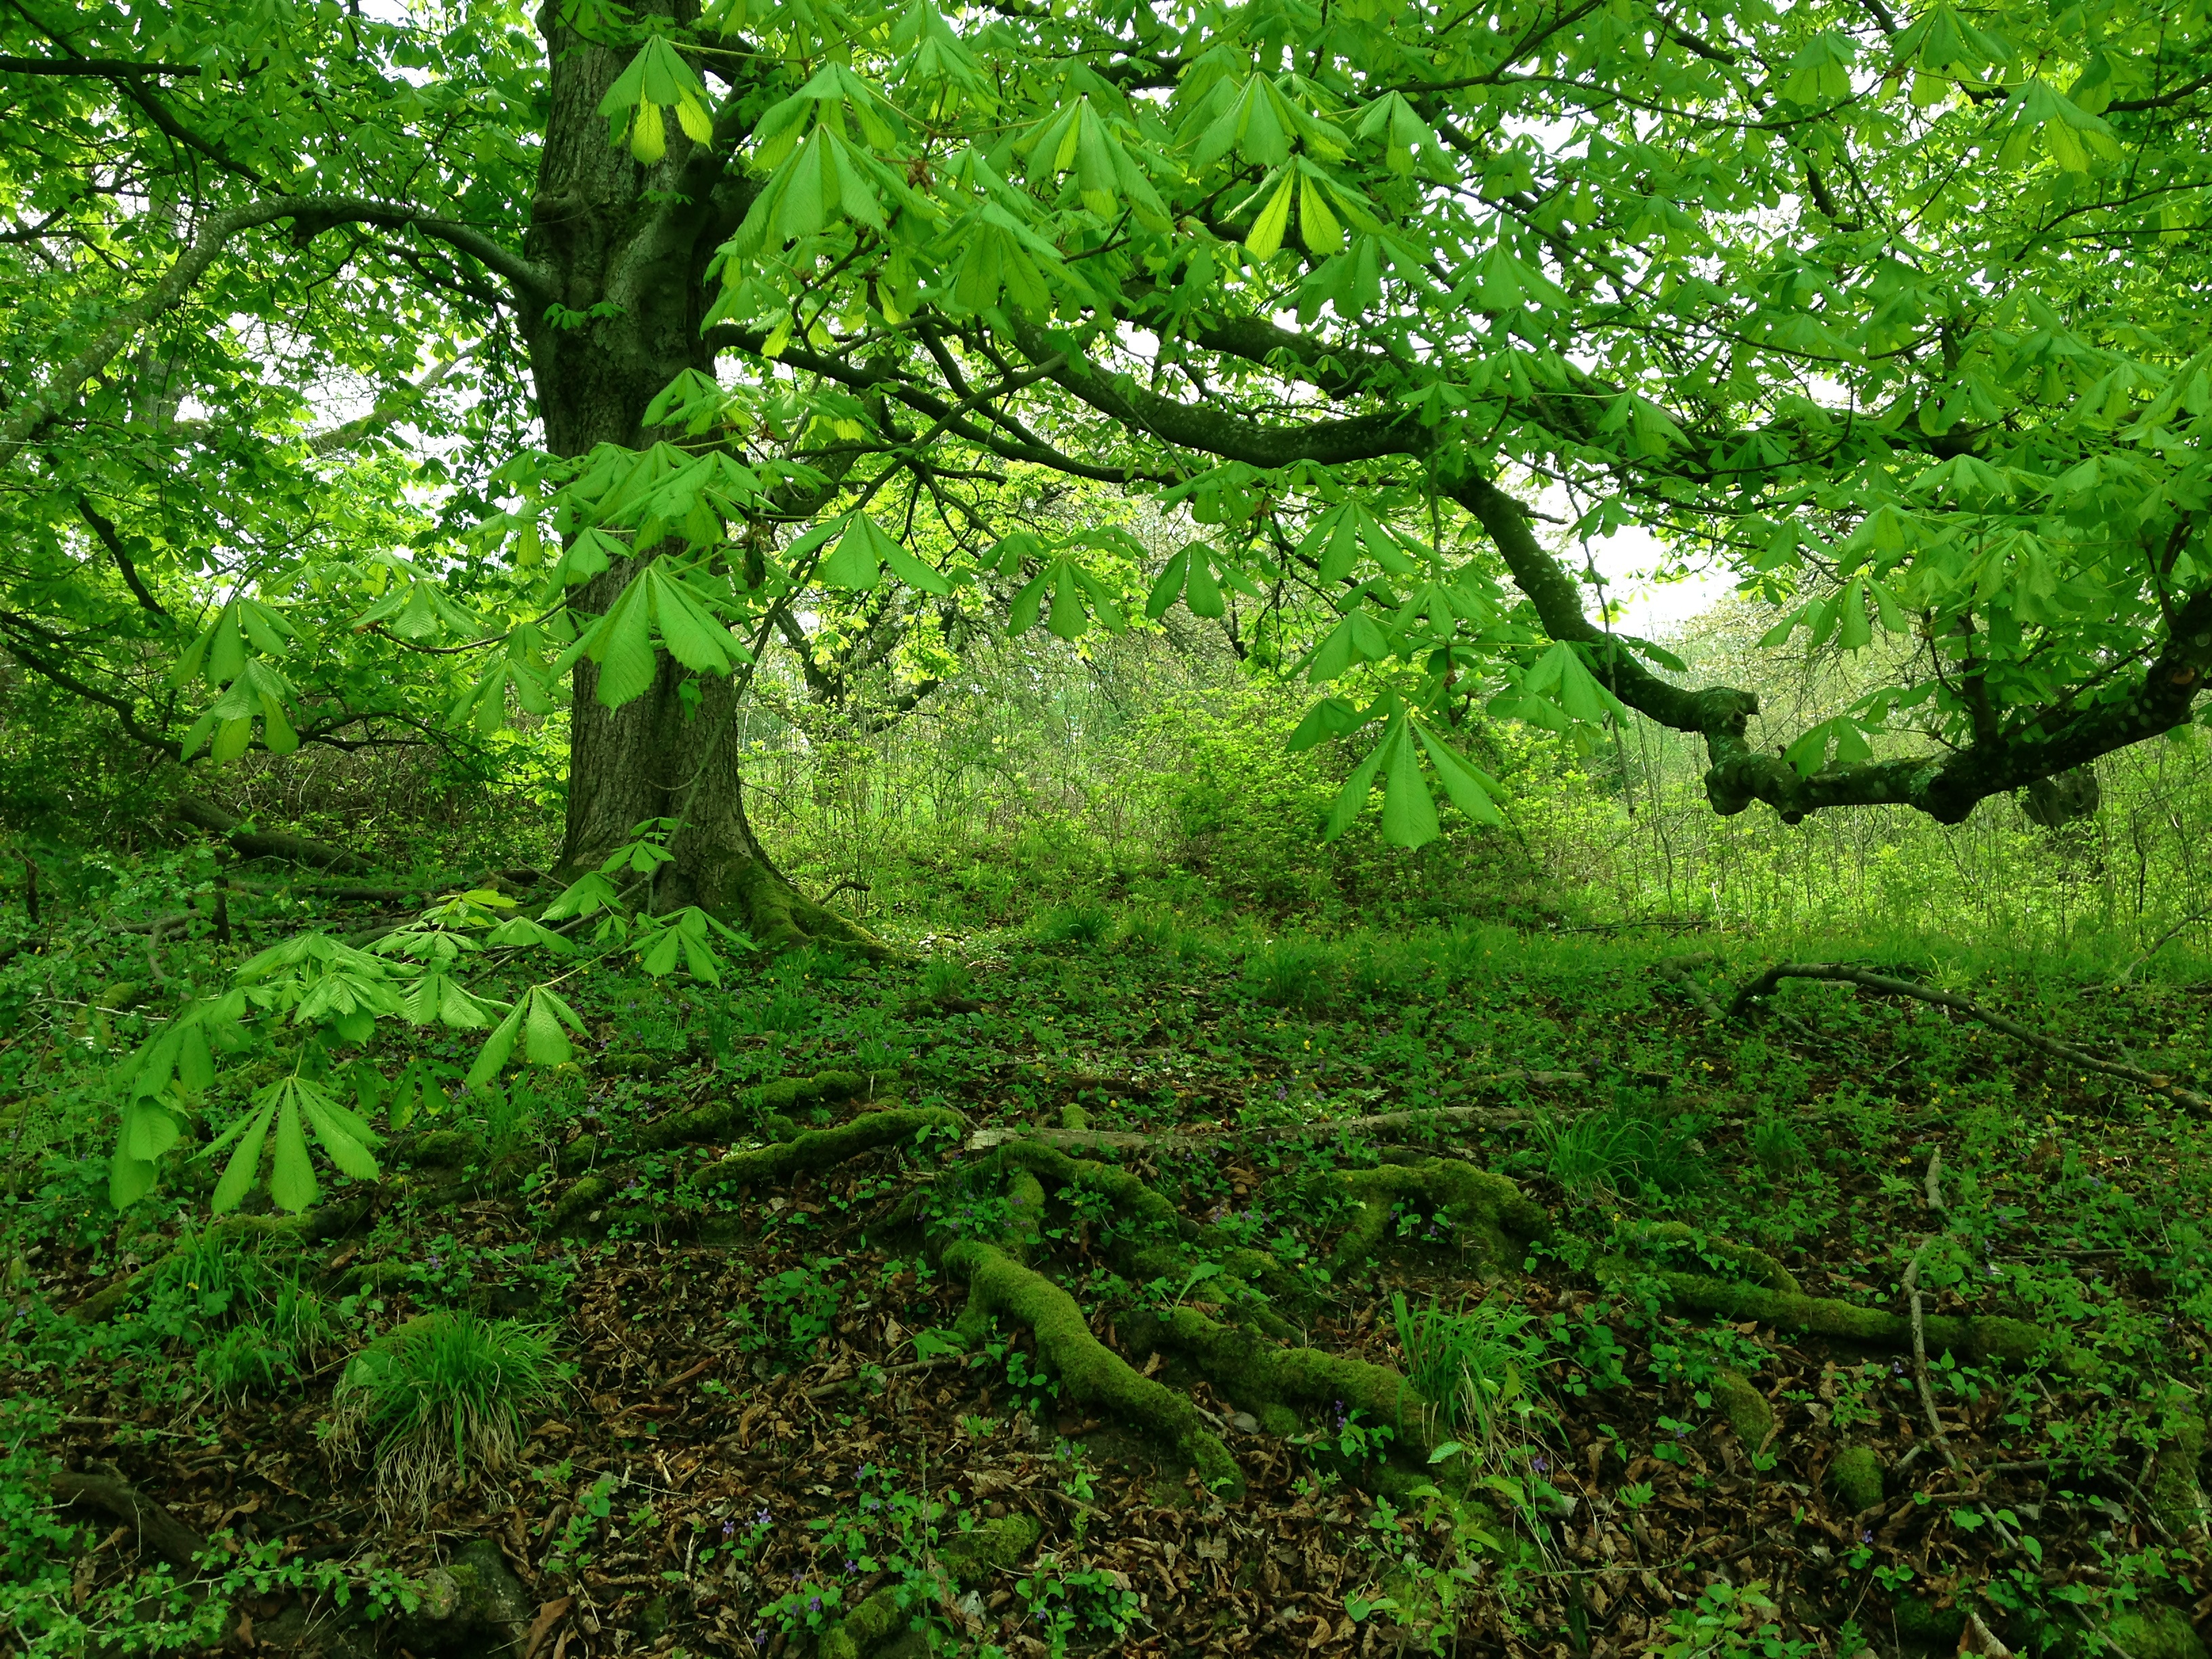
tree, forest, branch, plant, sunlight, leaf, flower, green, jungle, botany, vegetation, rainforest, deciduous, woodland, habitat, ecosystem, biome, old growth forest, natural environment, geographical feature, woody plant, temperate broadleaf and mixed forest, temperate coniferous forest, land plant